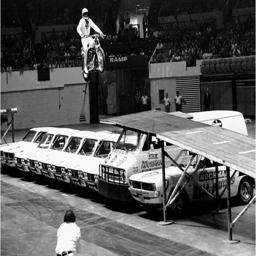
stunt dreamed big when thinking of possible jumps .